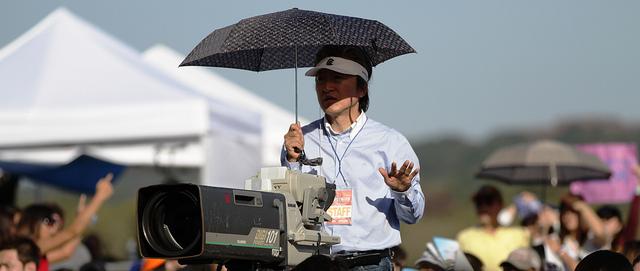
A man standing in the sun under an umbrella.